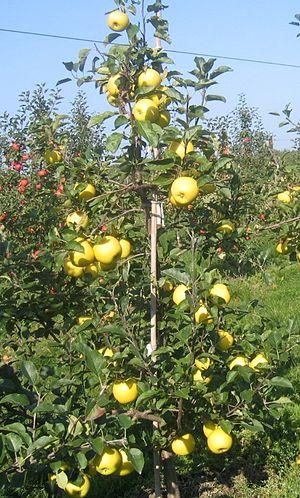
Bohemia Gold est un cultivar de pommier domestique.